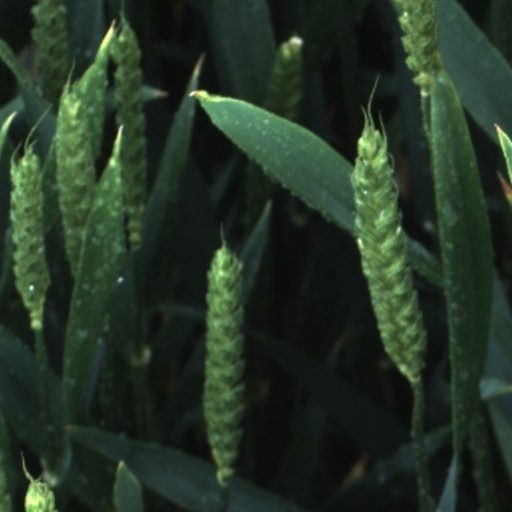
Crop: wheat